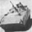
Label: tank